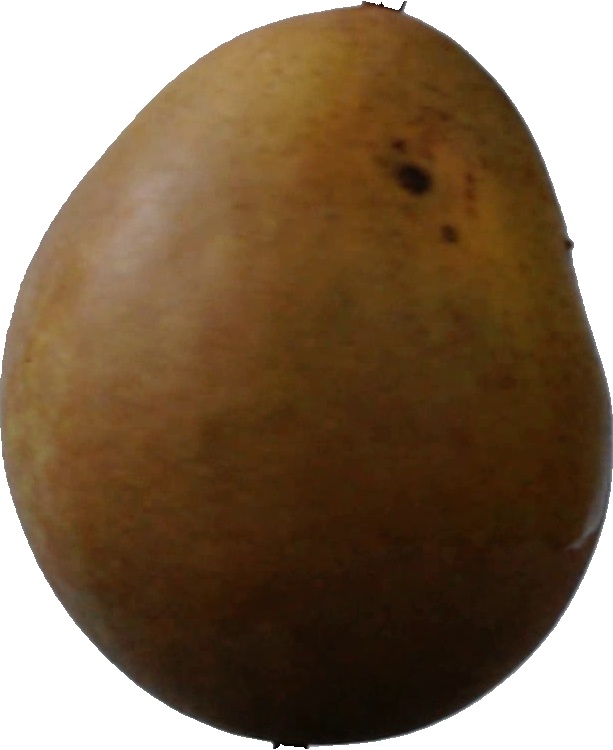
Label: pear_3